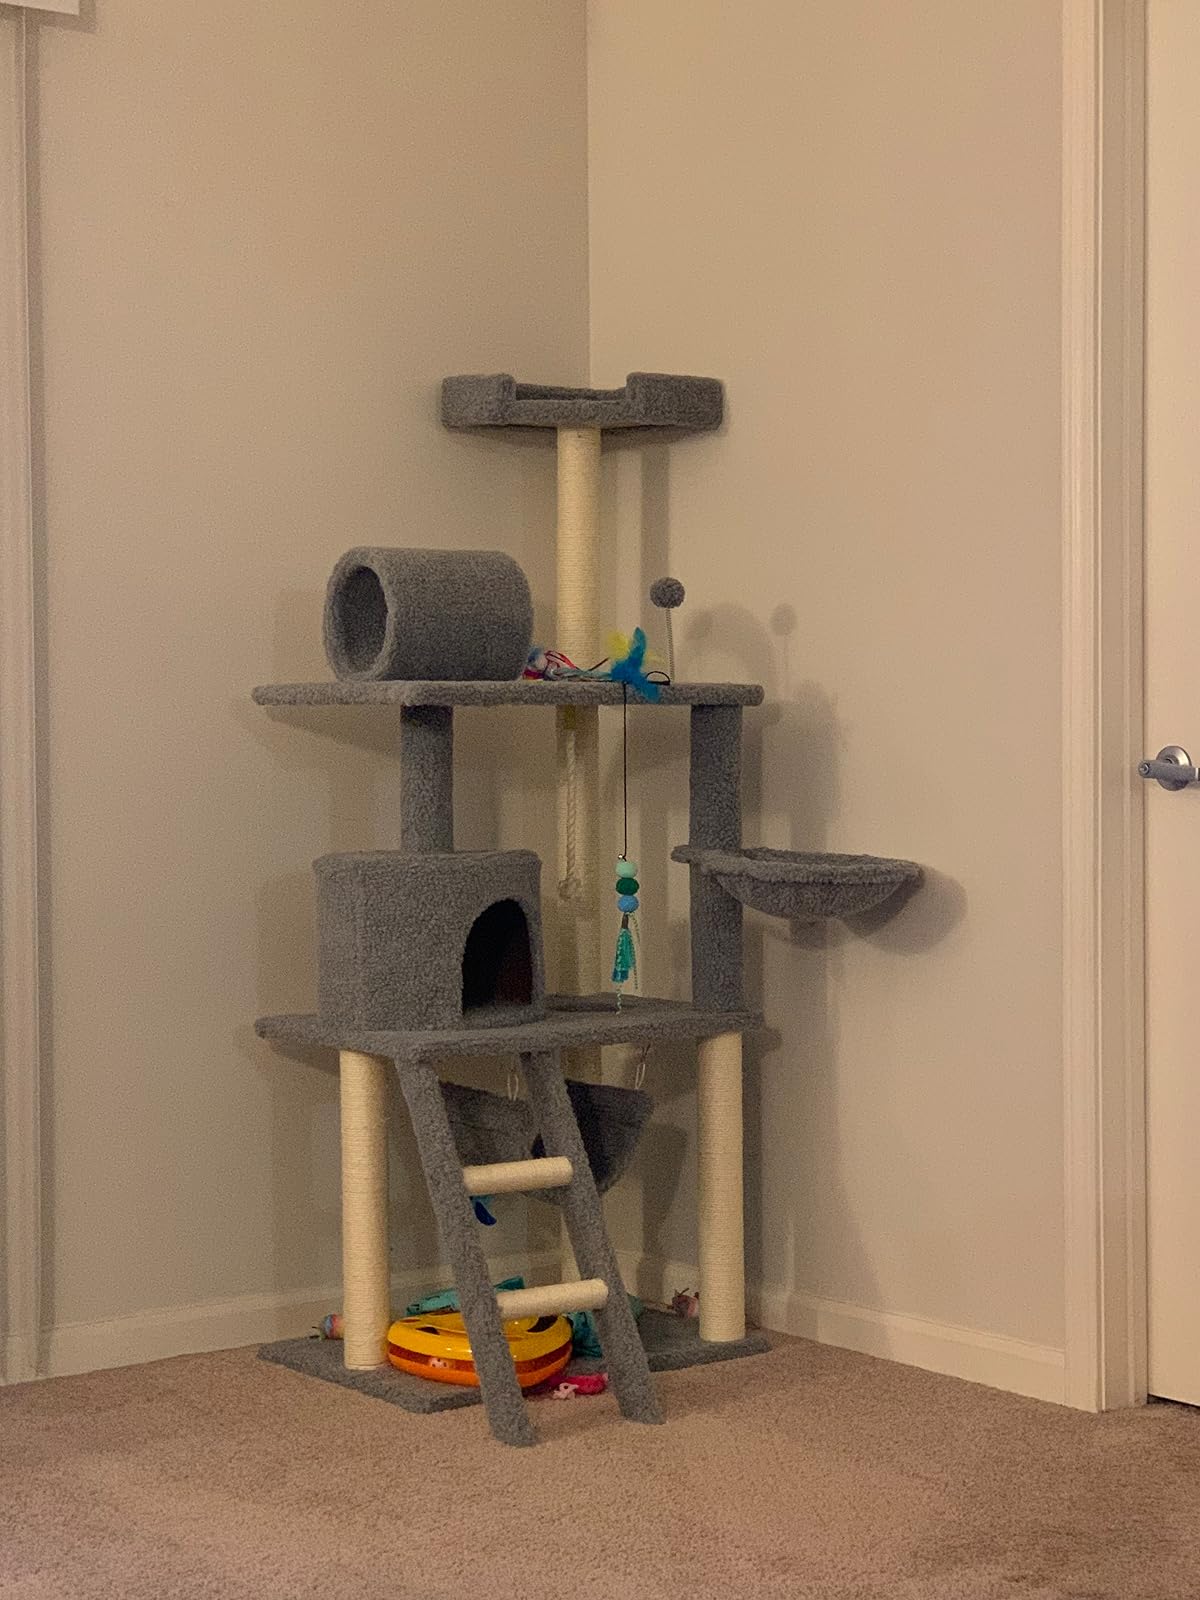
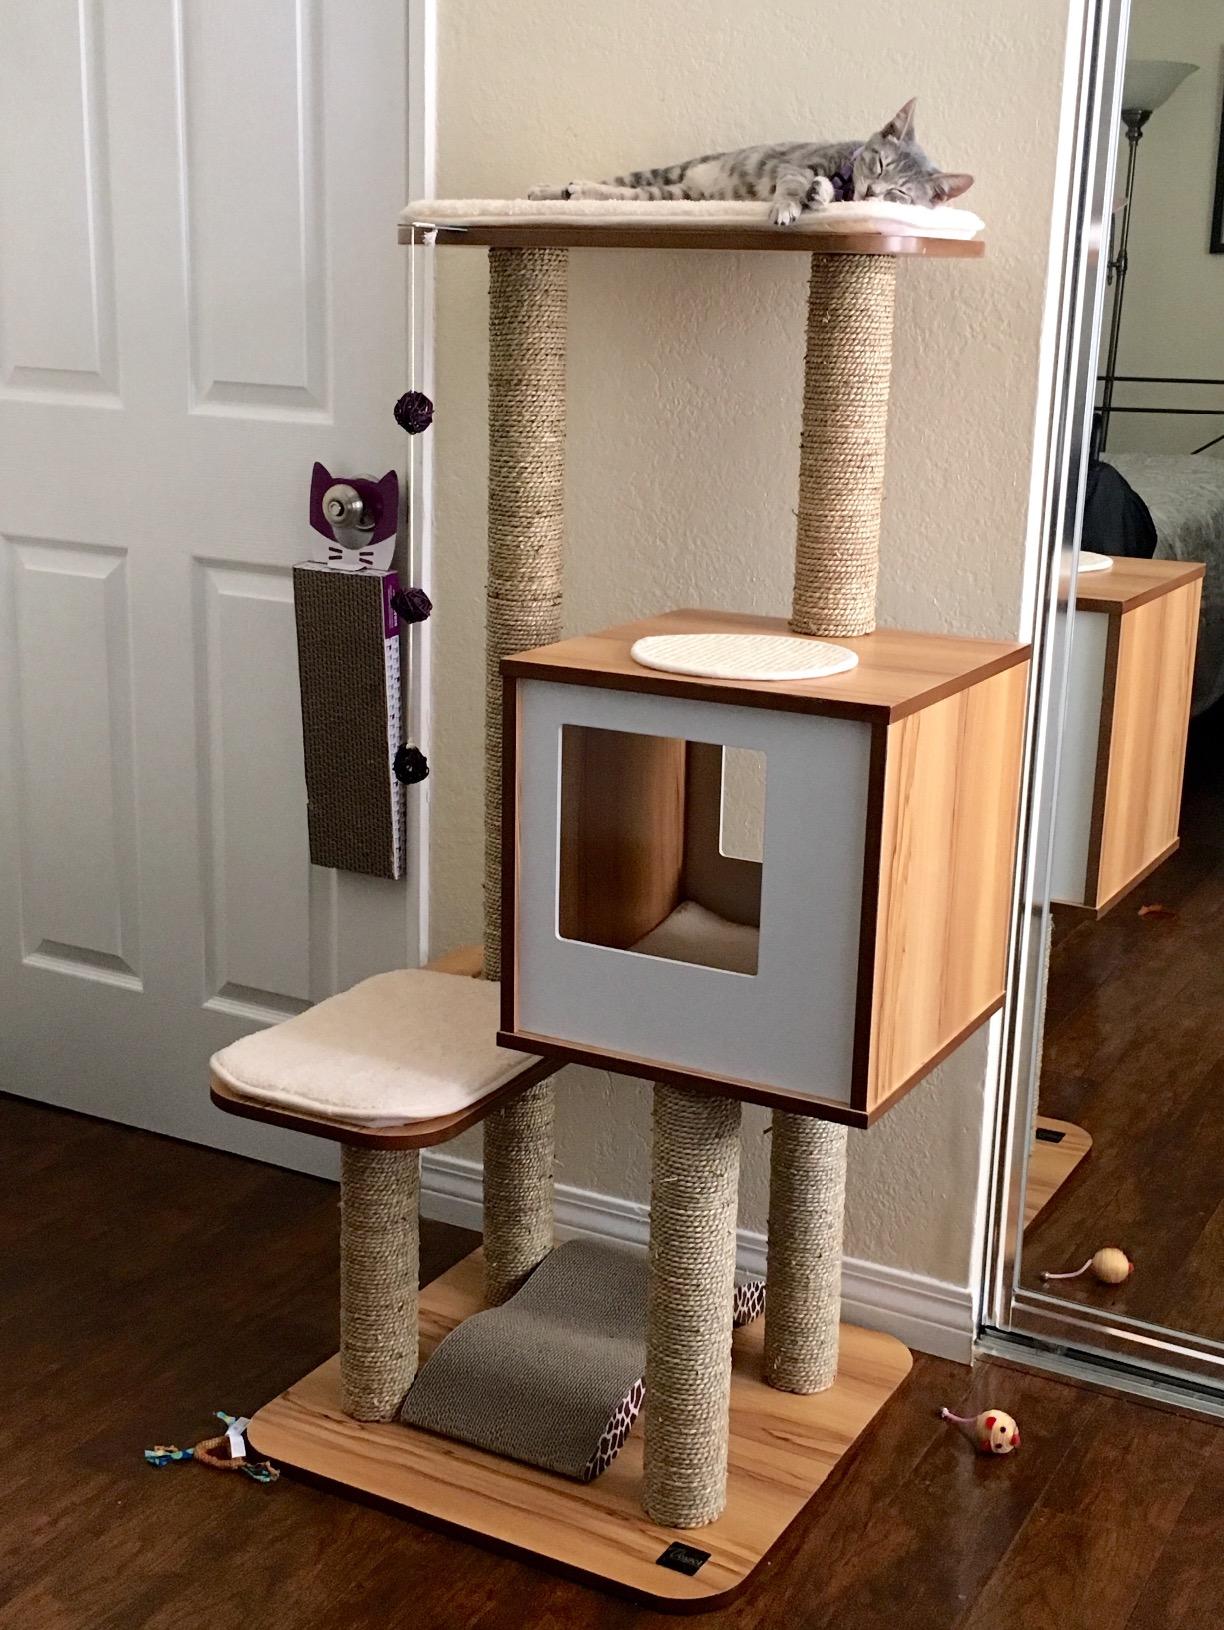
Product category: items_cat tree
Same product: no